Dominique Antoine Magaud

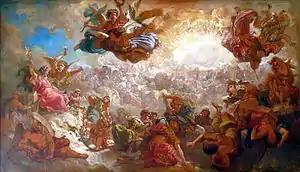
Study for the Apotheosis of the Great Men of Provence. The full mural was destroyed in 1944

Following this, he received a major commission from the Prefect, Charlemagne de Maupas, to decorate the new headquarters building for the Prefecture of Bouches-du-Rhône, which was still under construction. From 1865 to 1873, he created eight ceilings with allegorical subjects and thirty-two miscellaneous murals in the offices. While engaged in this massive project, the Chamber of Commerce enlisted him to take over the work of painting the ceiling in the Bourse. This painting, "L'Apothéose des grands hommes de Provence", was destroyed by a bombing in 1944.